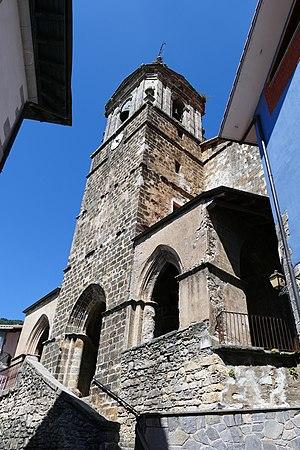
L'église Saint-Martin à Errezil (Guipuscoa, Communauté autonome basque, Espagne).